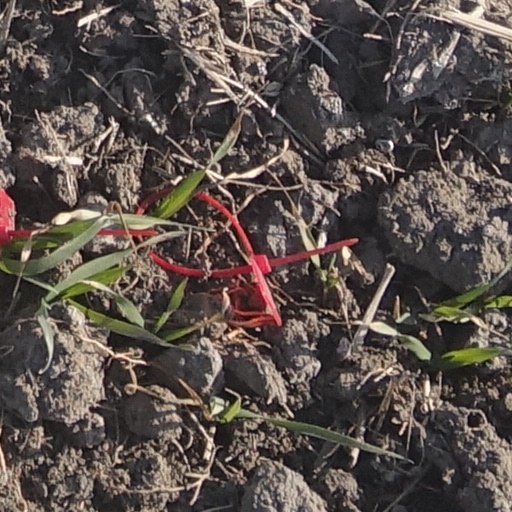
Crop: wheat